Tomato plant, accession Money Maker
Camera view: vertical (180 deg); turntable rotation: 330 degrees
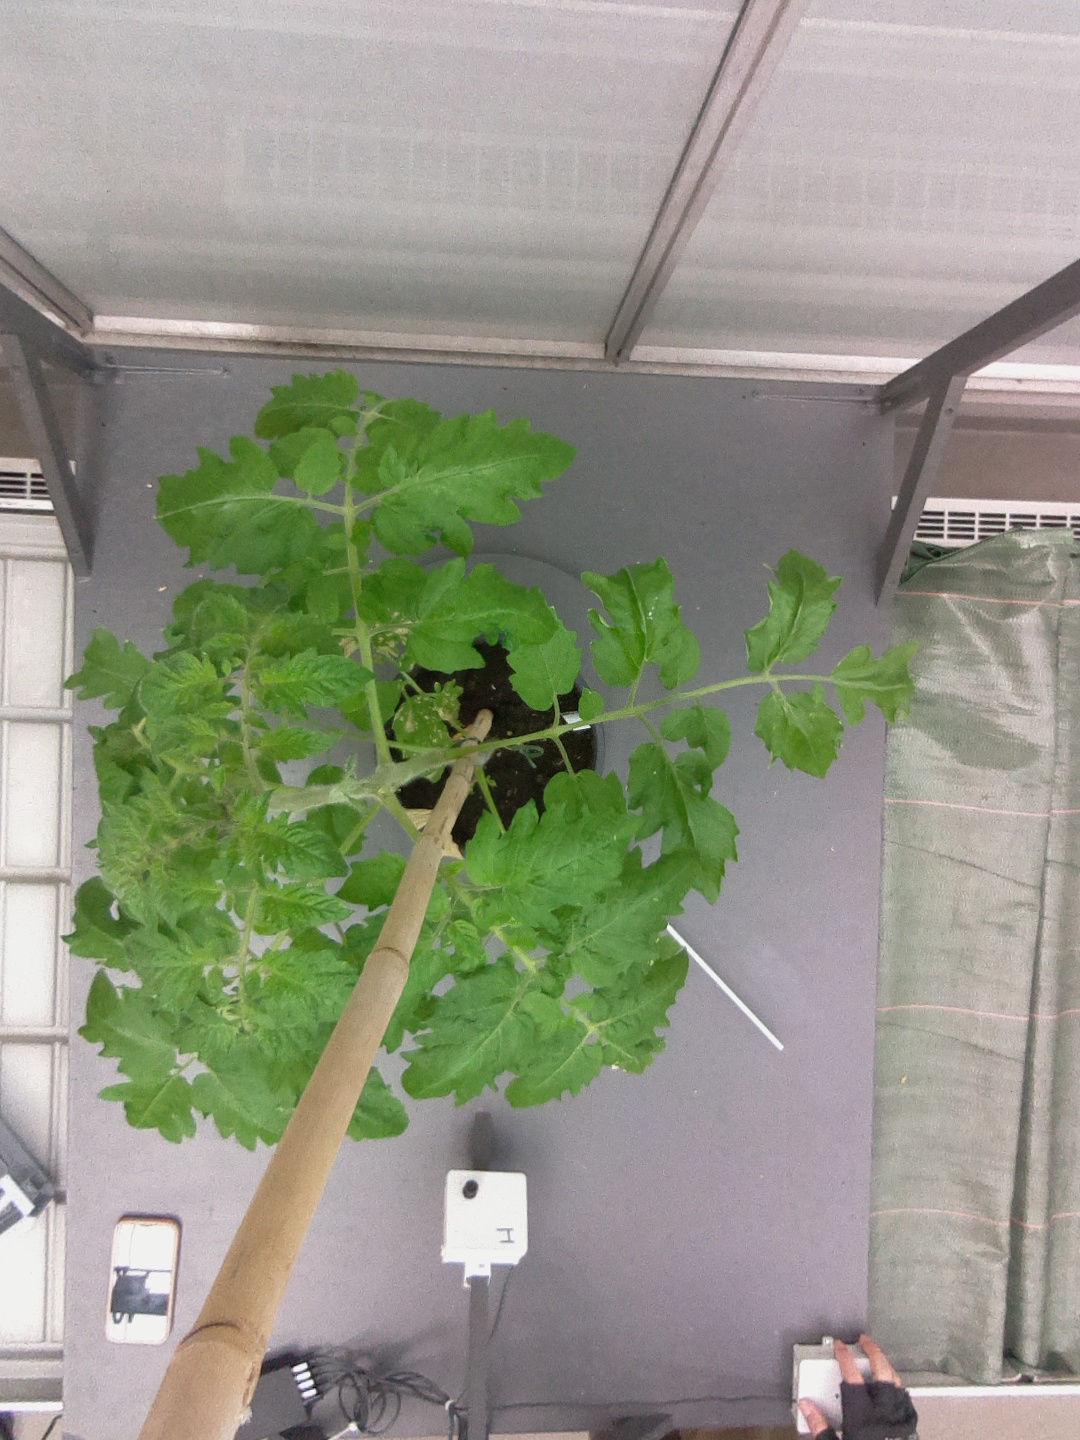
BBCH growth stage 60: First flowers open